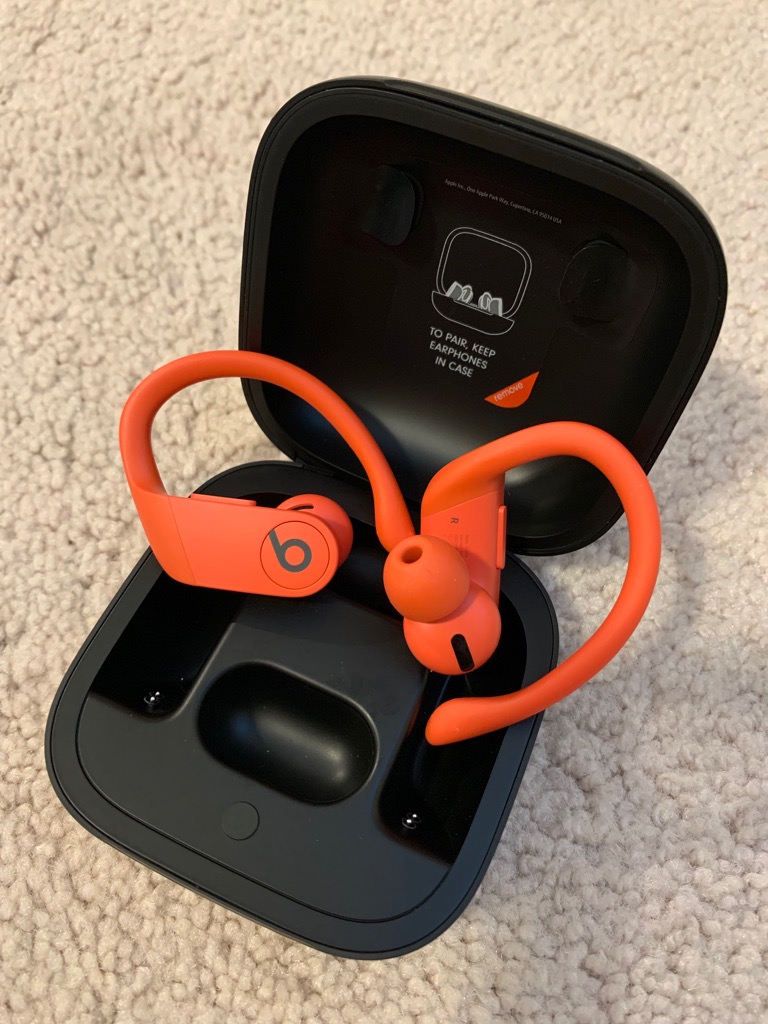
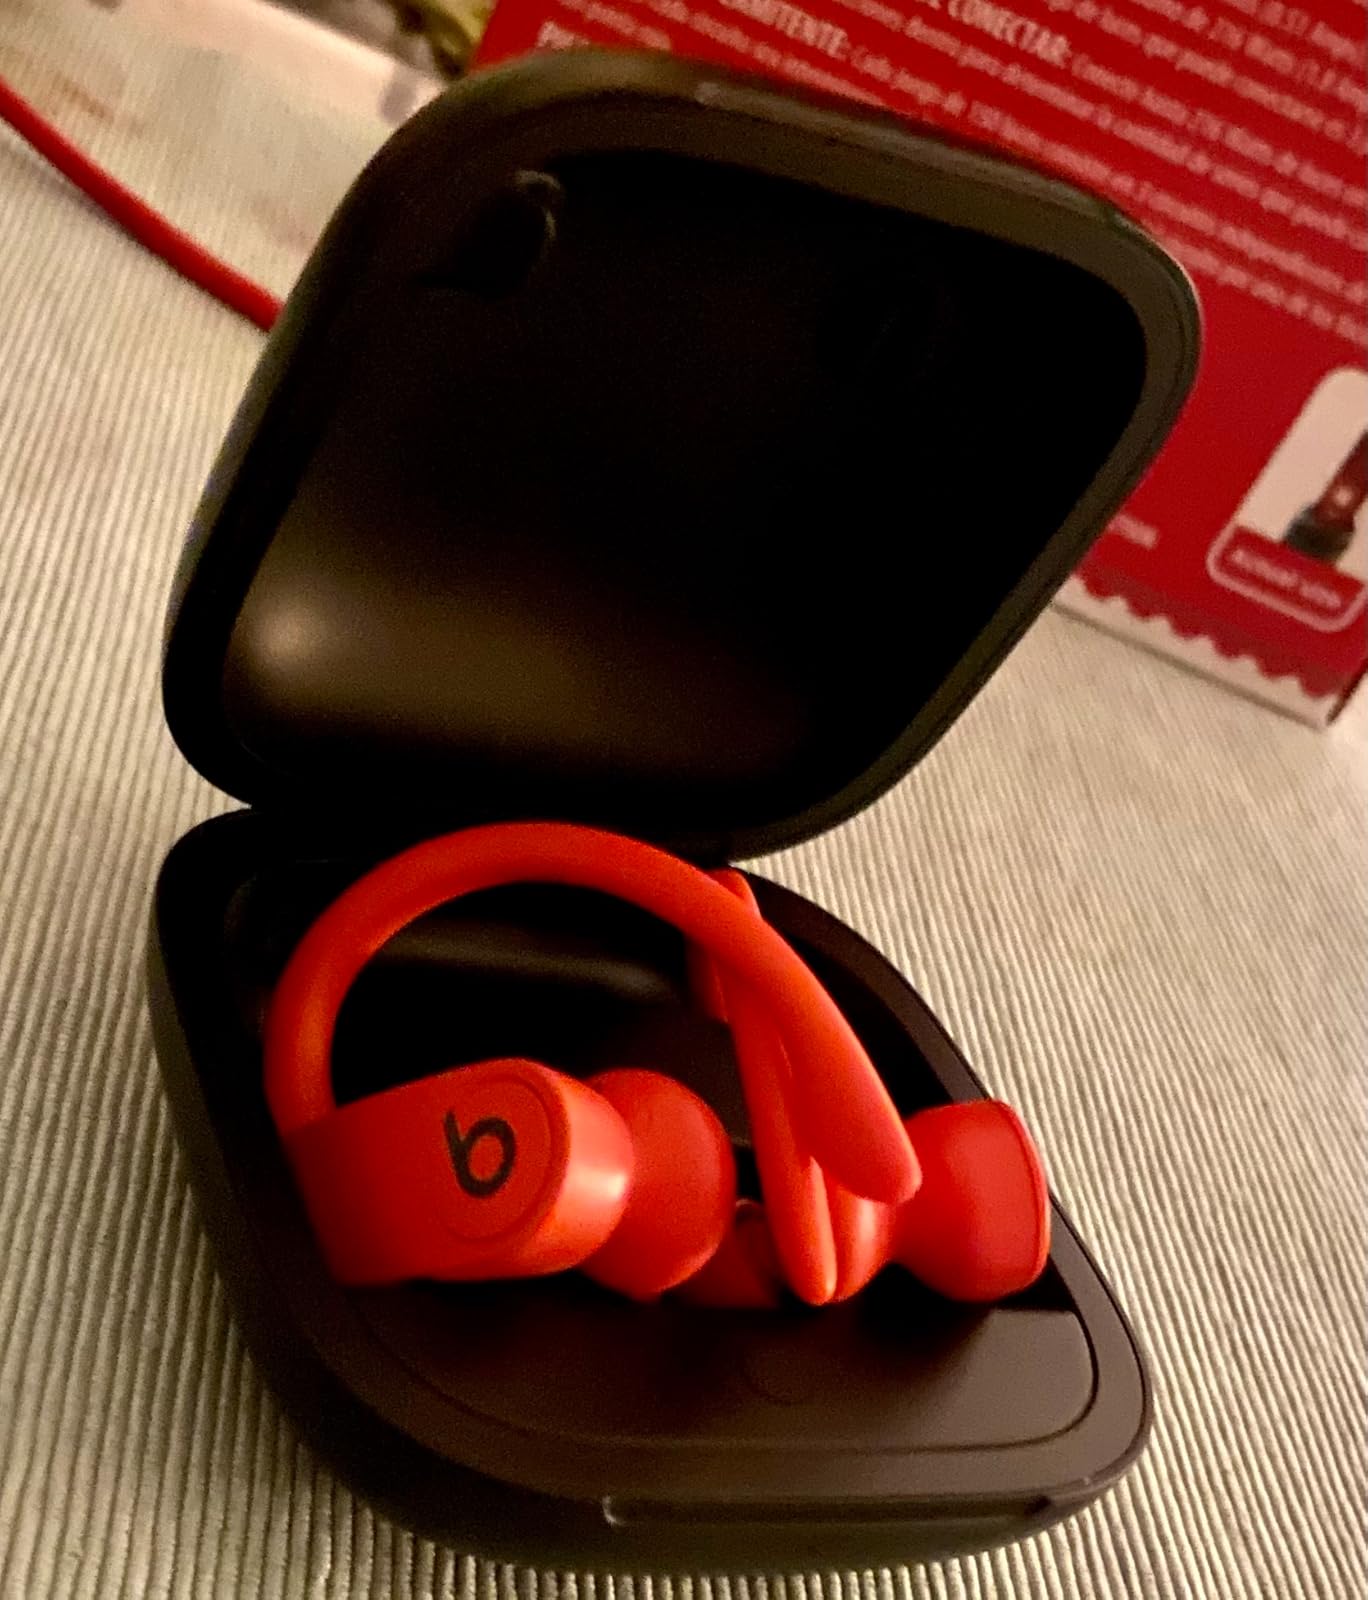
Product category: earbuds
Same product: yes